Drawings by Douglas Hamilton

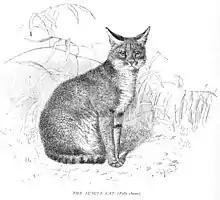
The Jungle Cat (Felis chaus)...223

In 1862 Colonel Hamilton was relieved of routine regimental Army duties and given a roving commission by Sir Charles Trevelyan, the Finance Minister of India and former Governor of Madras Presidency, to conduct surveys and make drawings for the Government of all the hill plateaus in Southern India that might suit as Sanitaria, or quarters for European troops. Thereafter, Douglas Hamilton was on "special duty" with the 44th Regiment, Madras Native Infantry.